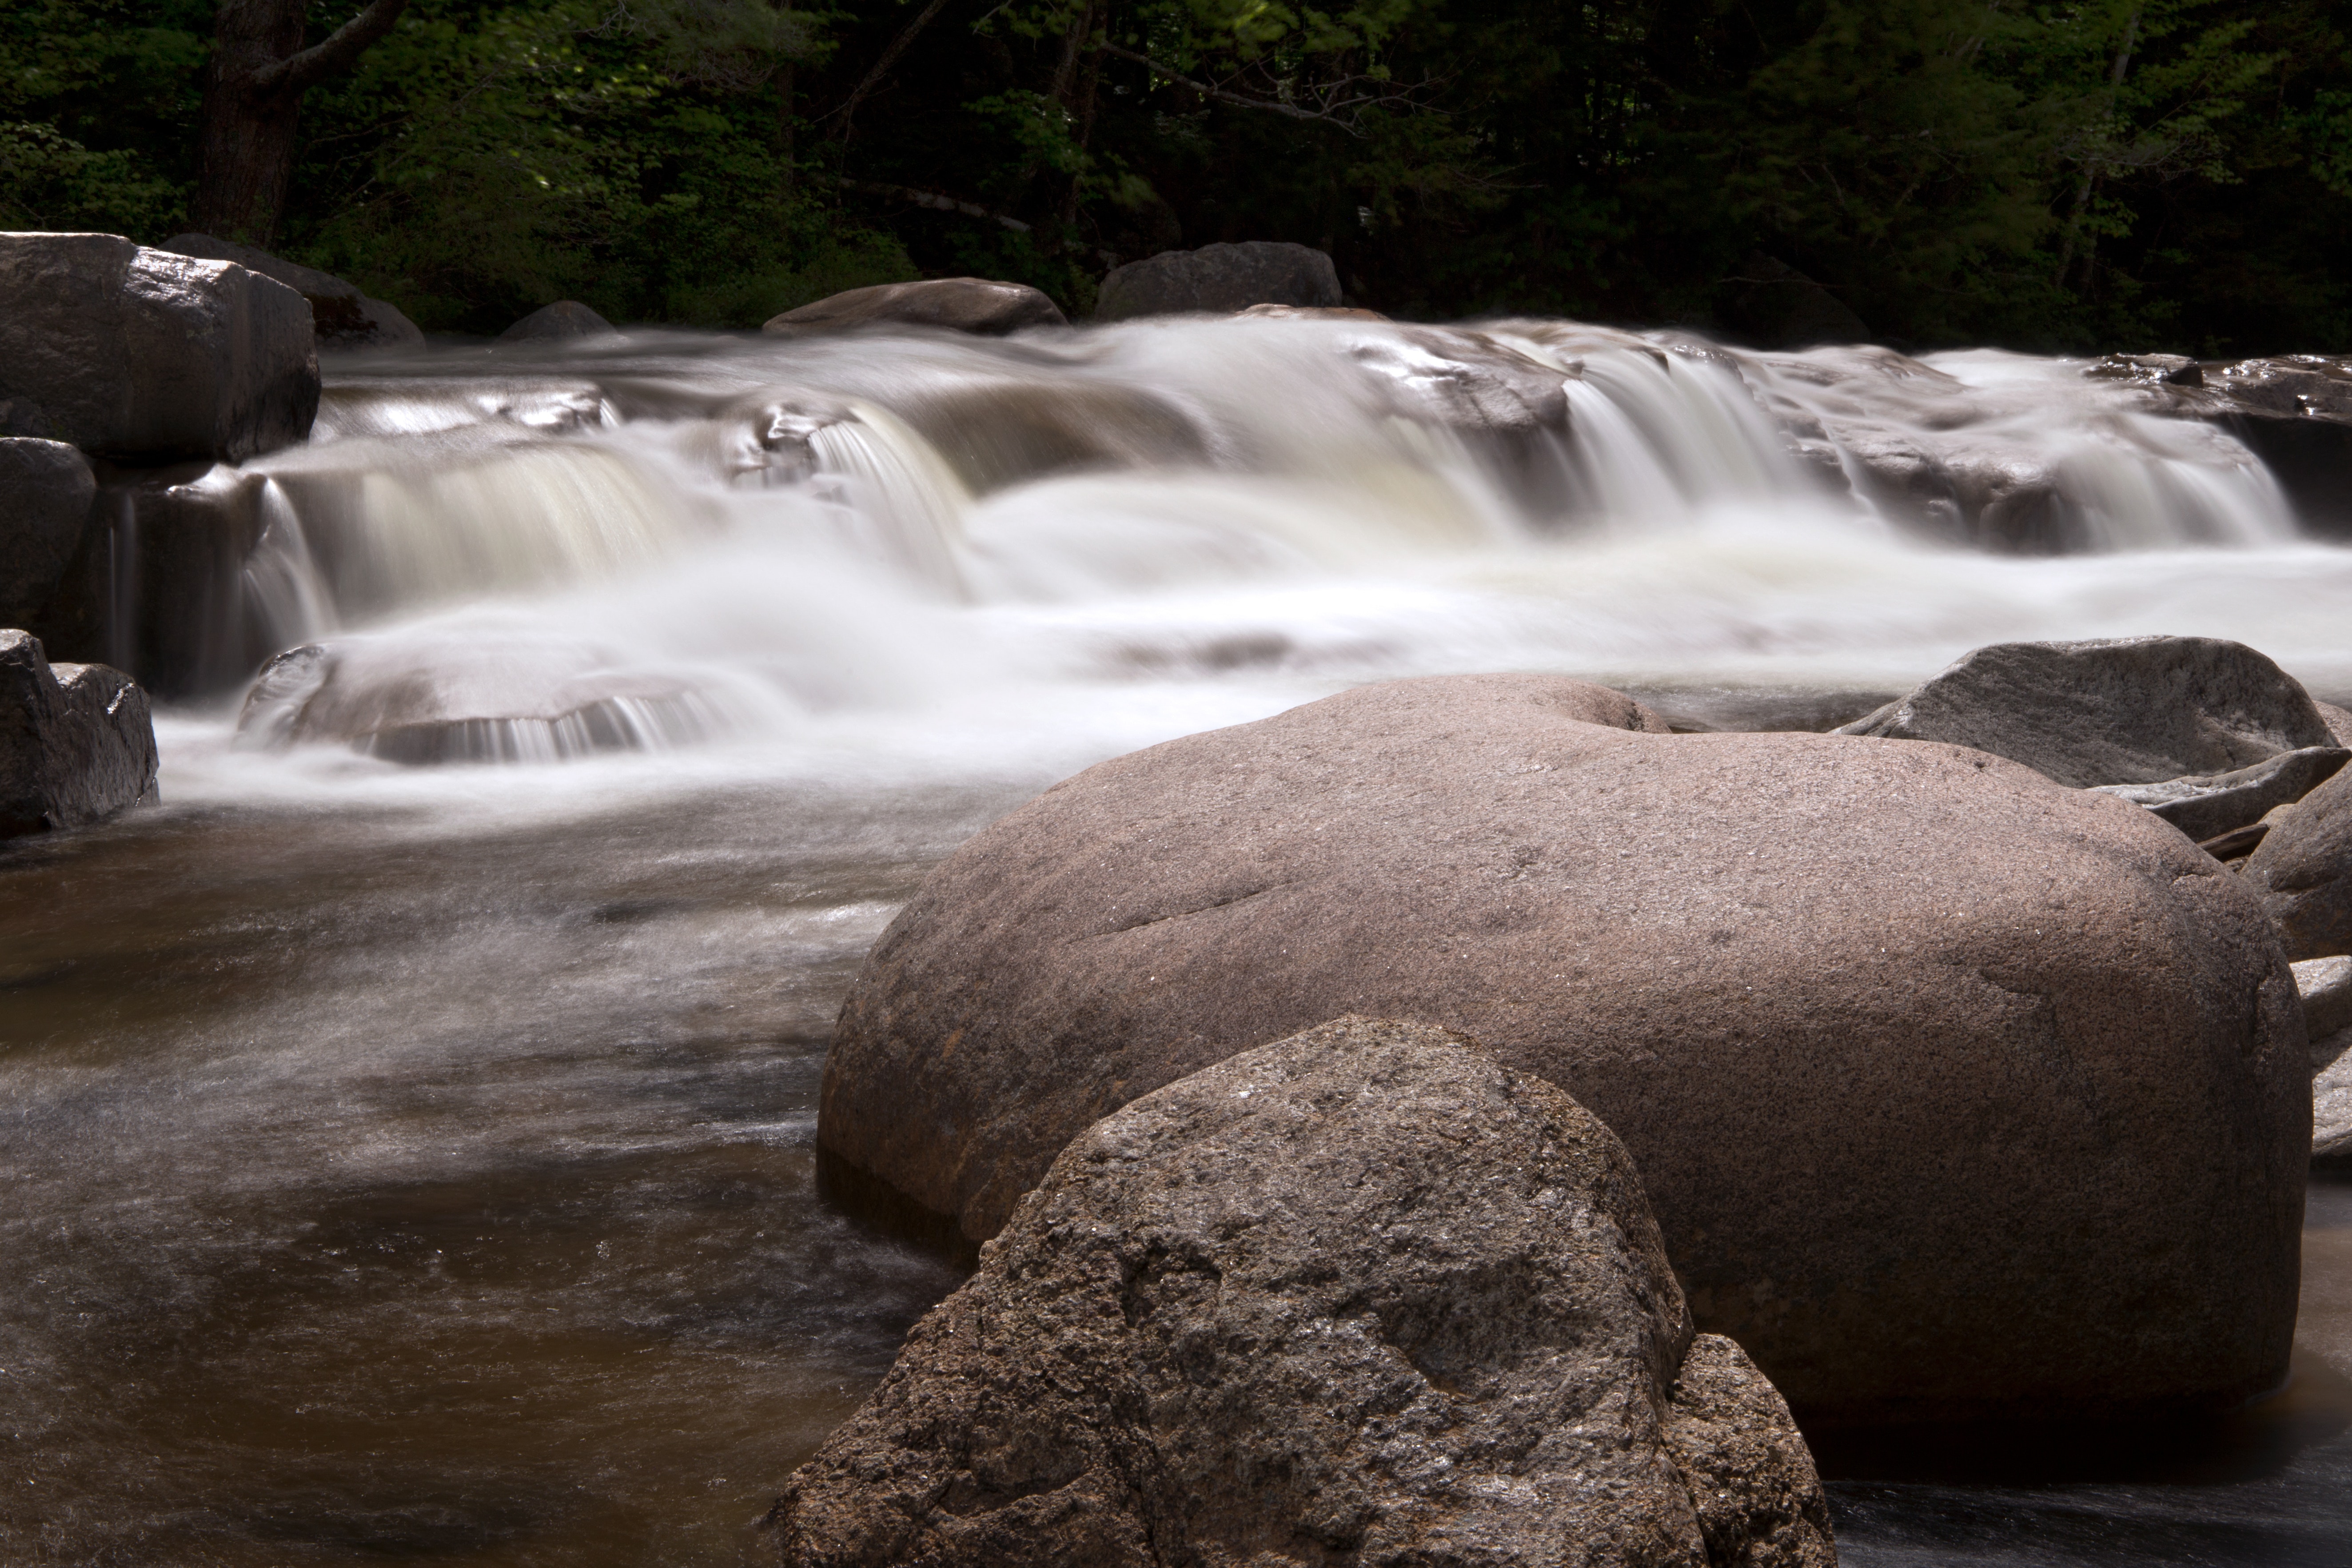
body of water, water resources, waterfall, nature, water, natural landscape, watercourse, stream, rock, river, mountain river, boulder, creek, rapid, state park, water feature, tree, chute, landscape, plant, forest, national park, fluvial landforms of streams